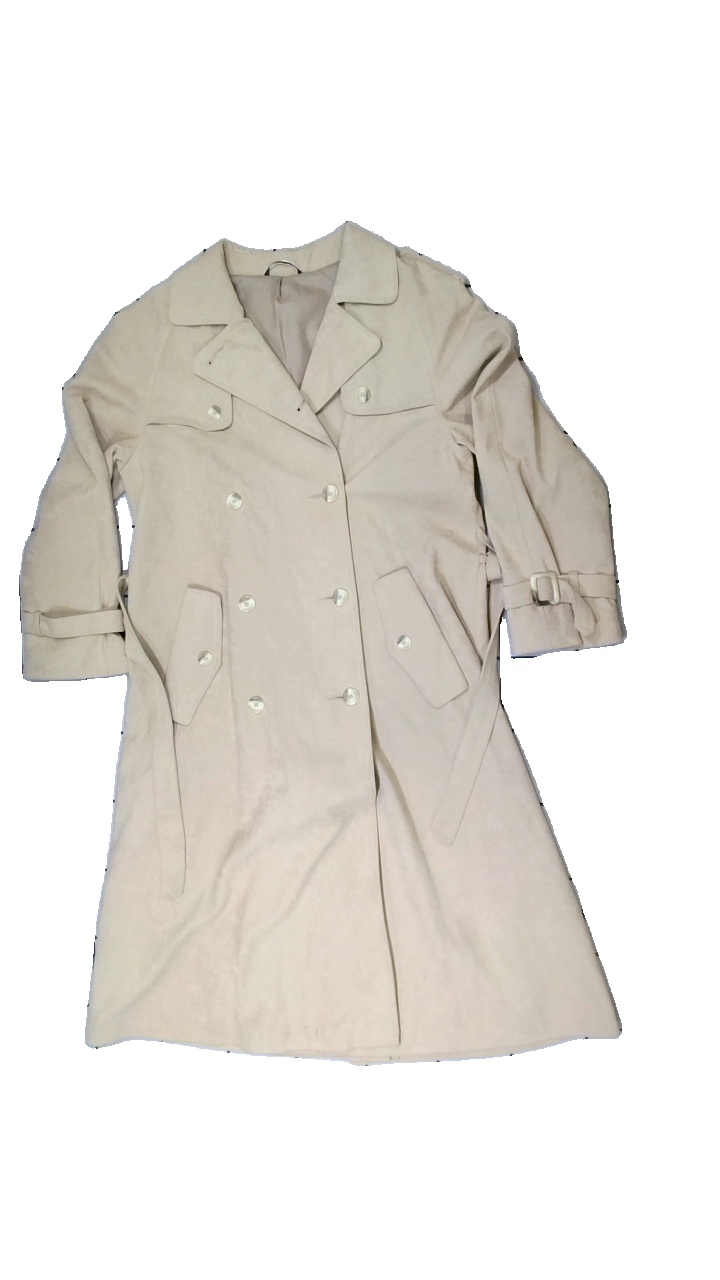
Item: Jacket (Ladies)
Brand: Bikbok
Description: Beige coat in good condition.
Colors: Beige
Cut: Regular
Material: Unknown, no match
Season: All
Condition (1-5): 5
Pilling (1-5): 5
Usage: Reuse
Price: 100-150